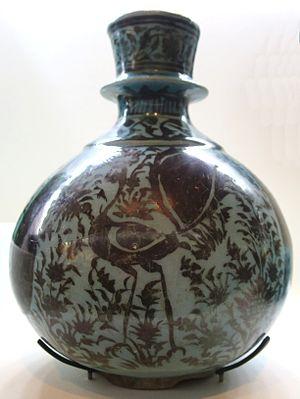
La céramique lustrée est un type de poterie, avec glaçure métallique, qui confère à l'objet une surface iridescente.